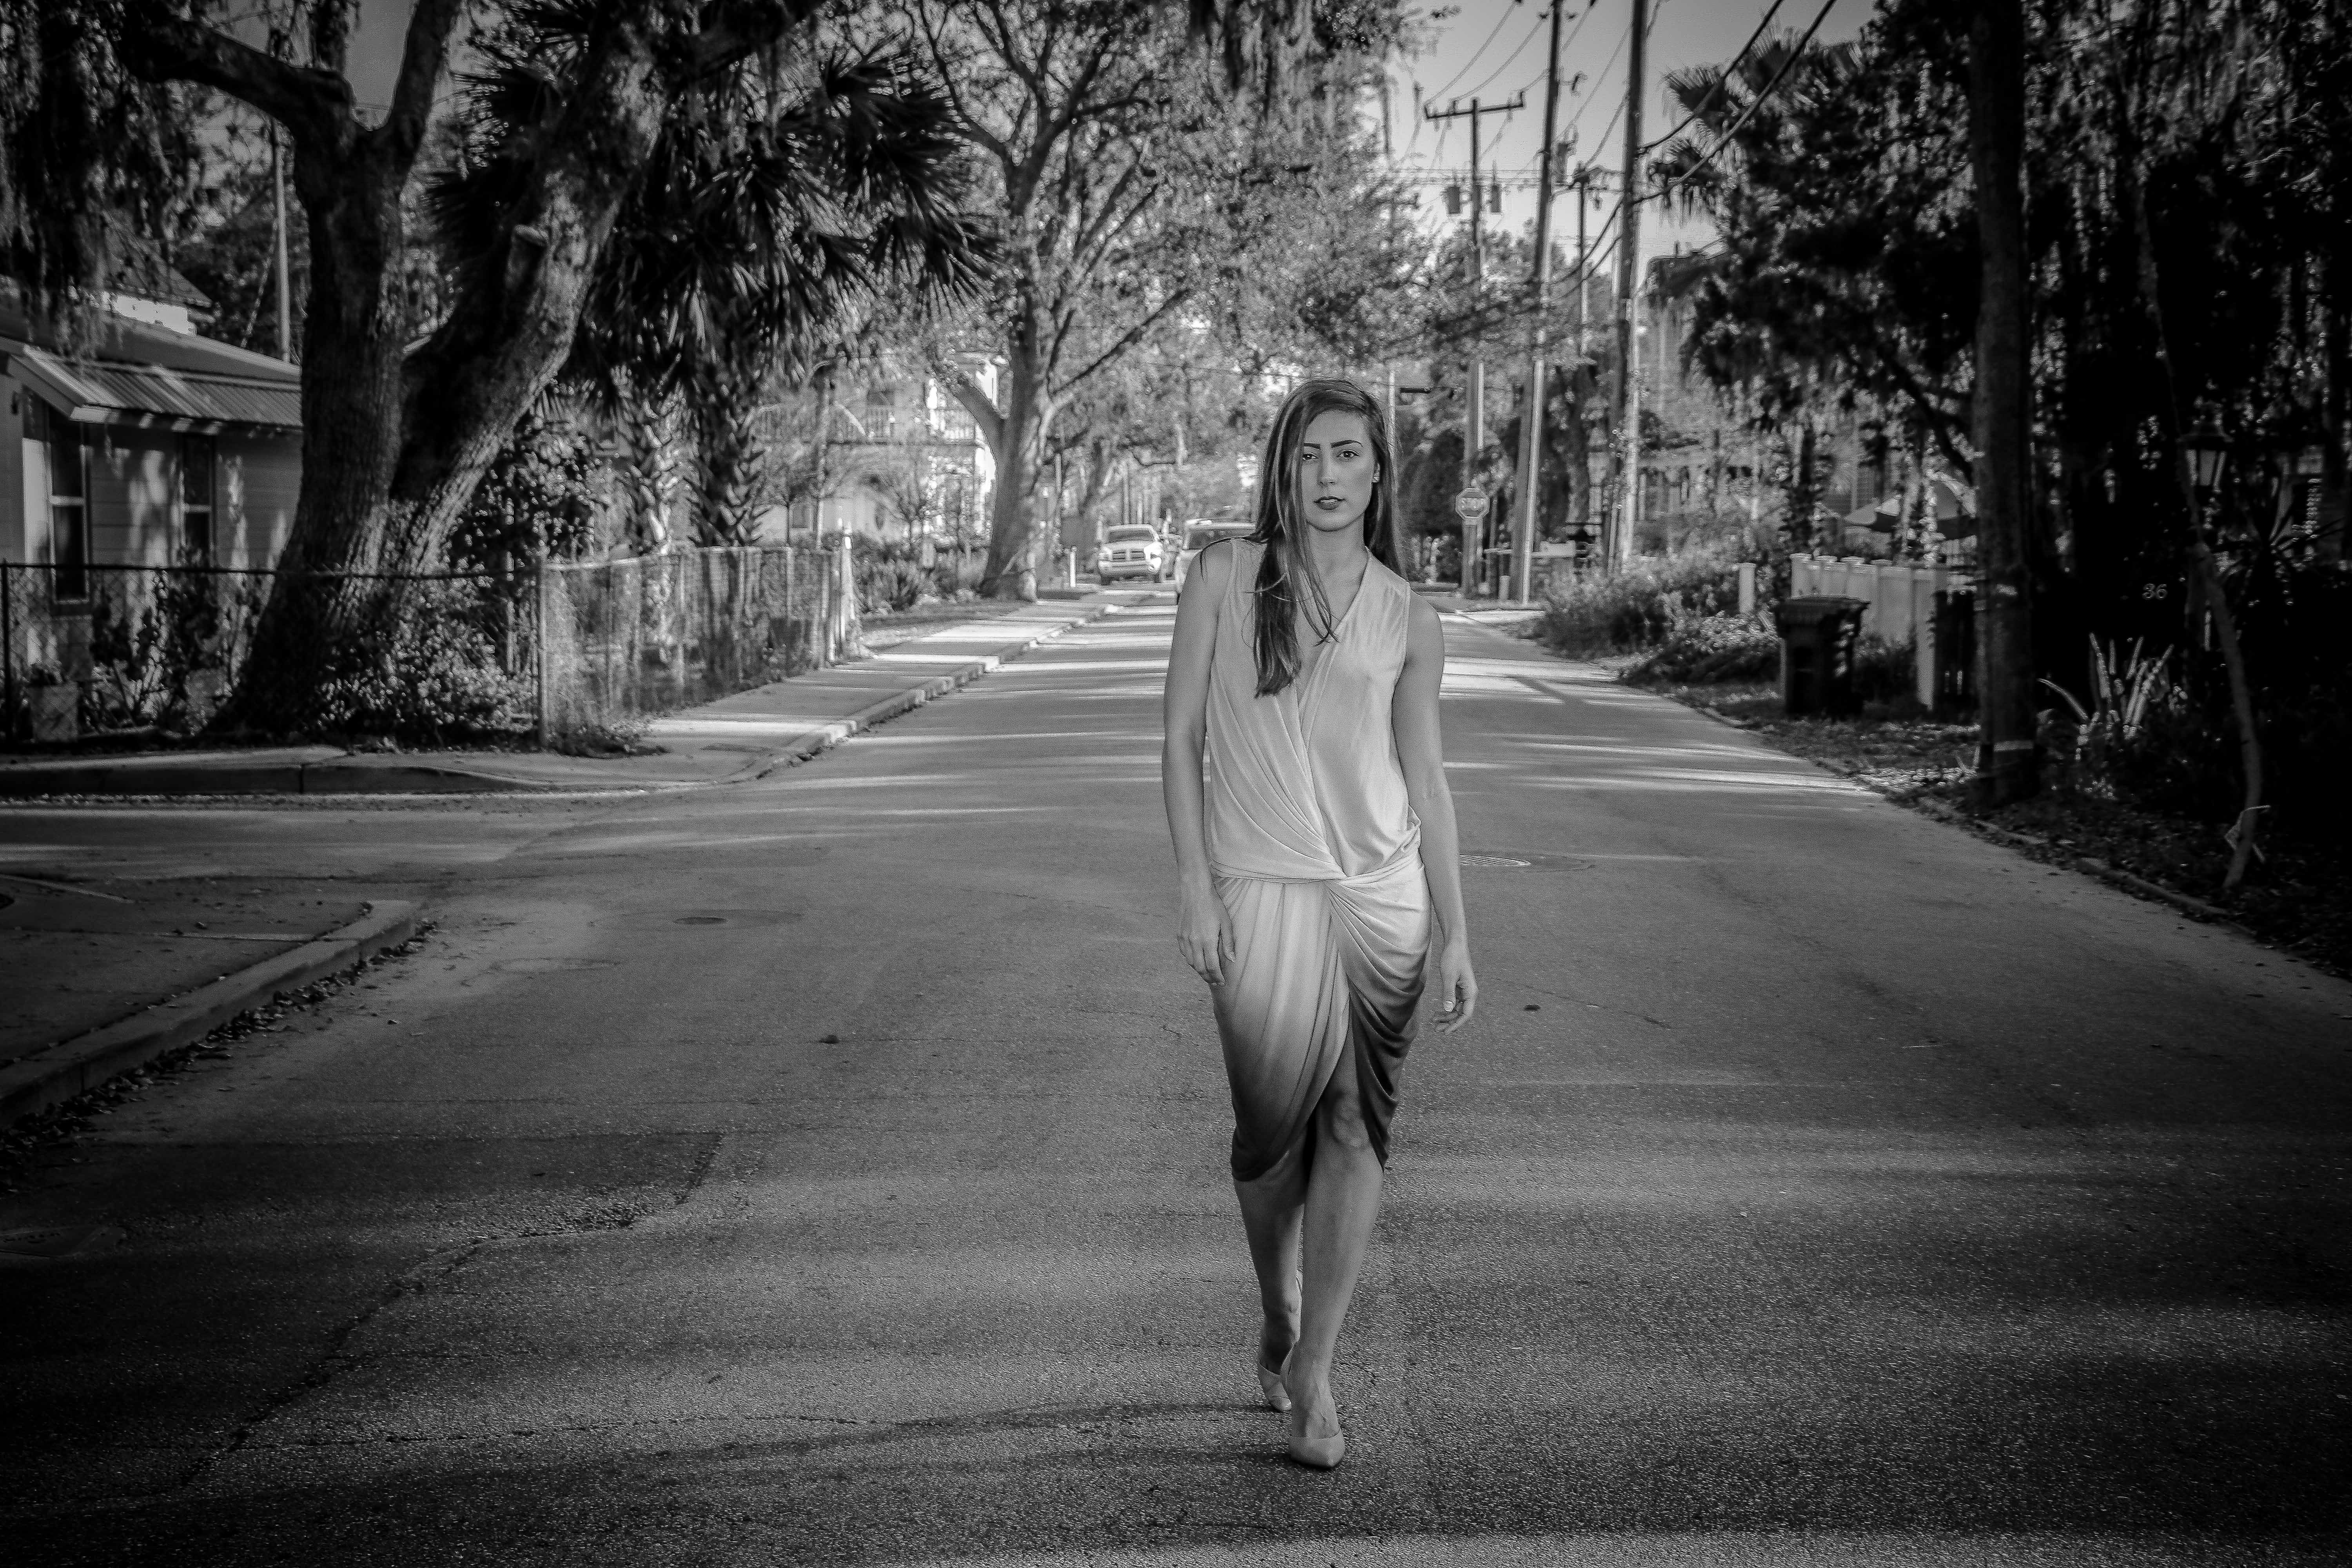
white, photograph, black and white, black, nature, monochrome photography, monochrome, beauty, standing, dress, photography, snapshot, tree, fashion, infrastructure, sunlight, photo shoot, atmosphere, road, long hair, street, walking, architecture, stock photography, shadow, portrait photography, style, plant, flash photography, black hair, model, Tints and shades